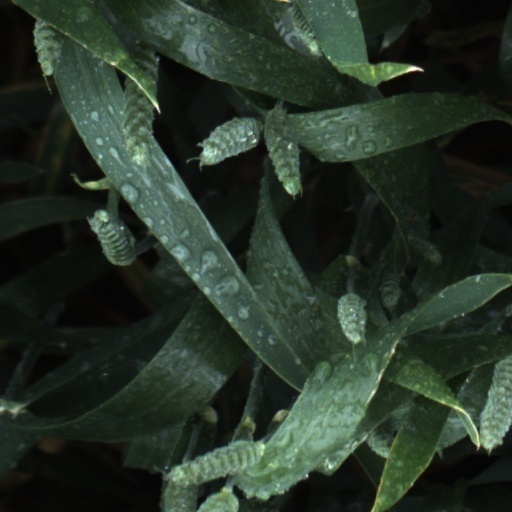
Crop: wheat